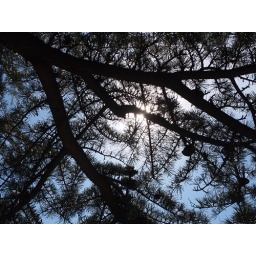
Sunlight filtering through pine trees near Vake Park.